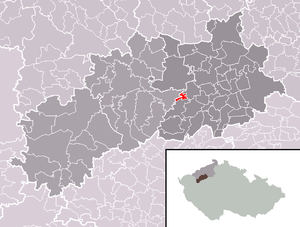
Opočno est une commune du district de Louny, dans la région d'Ústí nad Labem, en Tchéquie. Sa population s'élevait à 126 habitants en 2018.